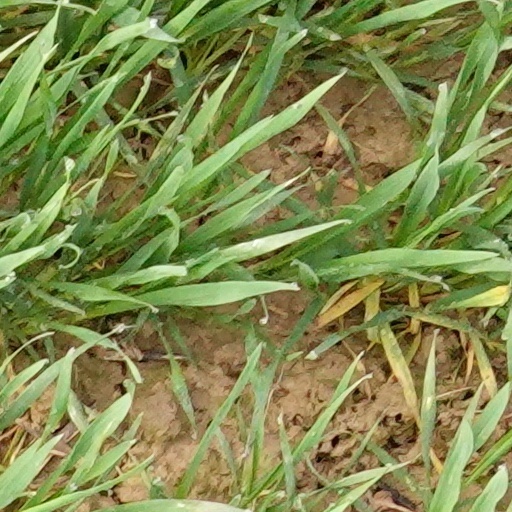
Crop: wheat